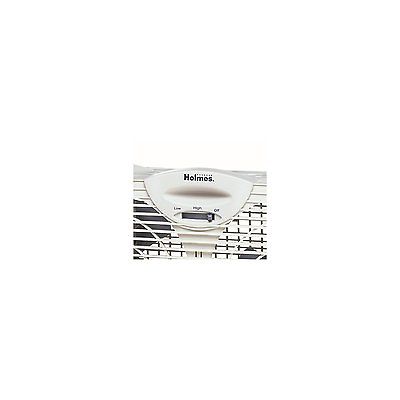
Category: fan